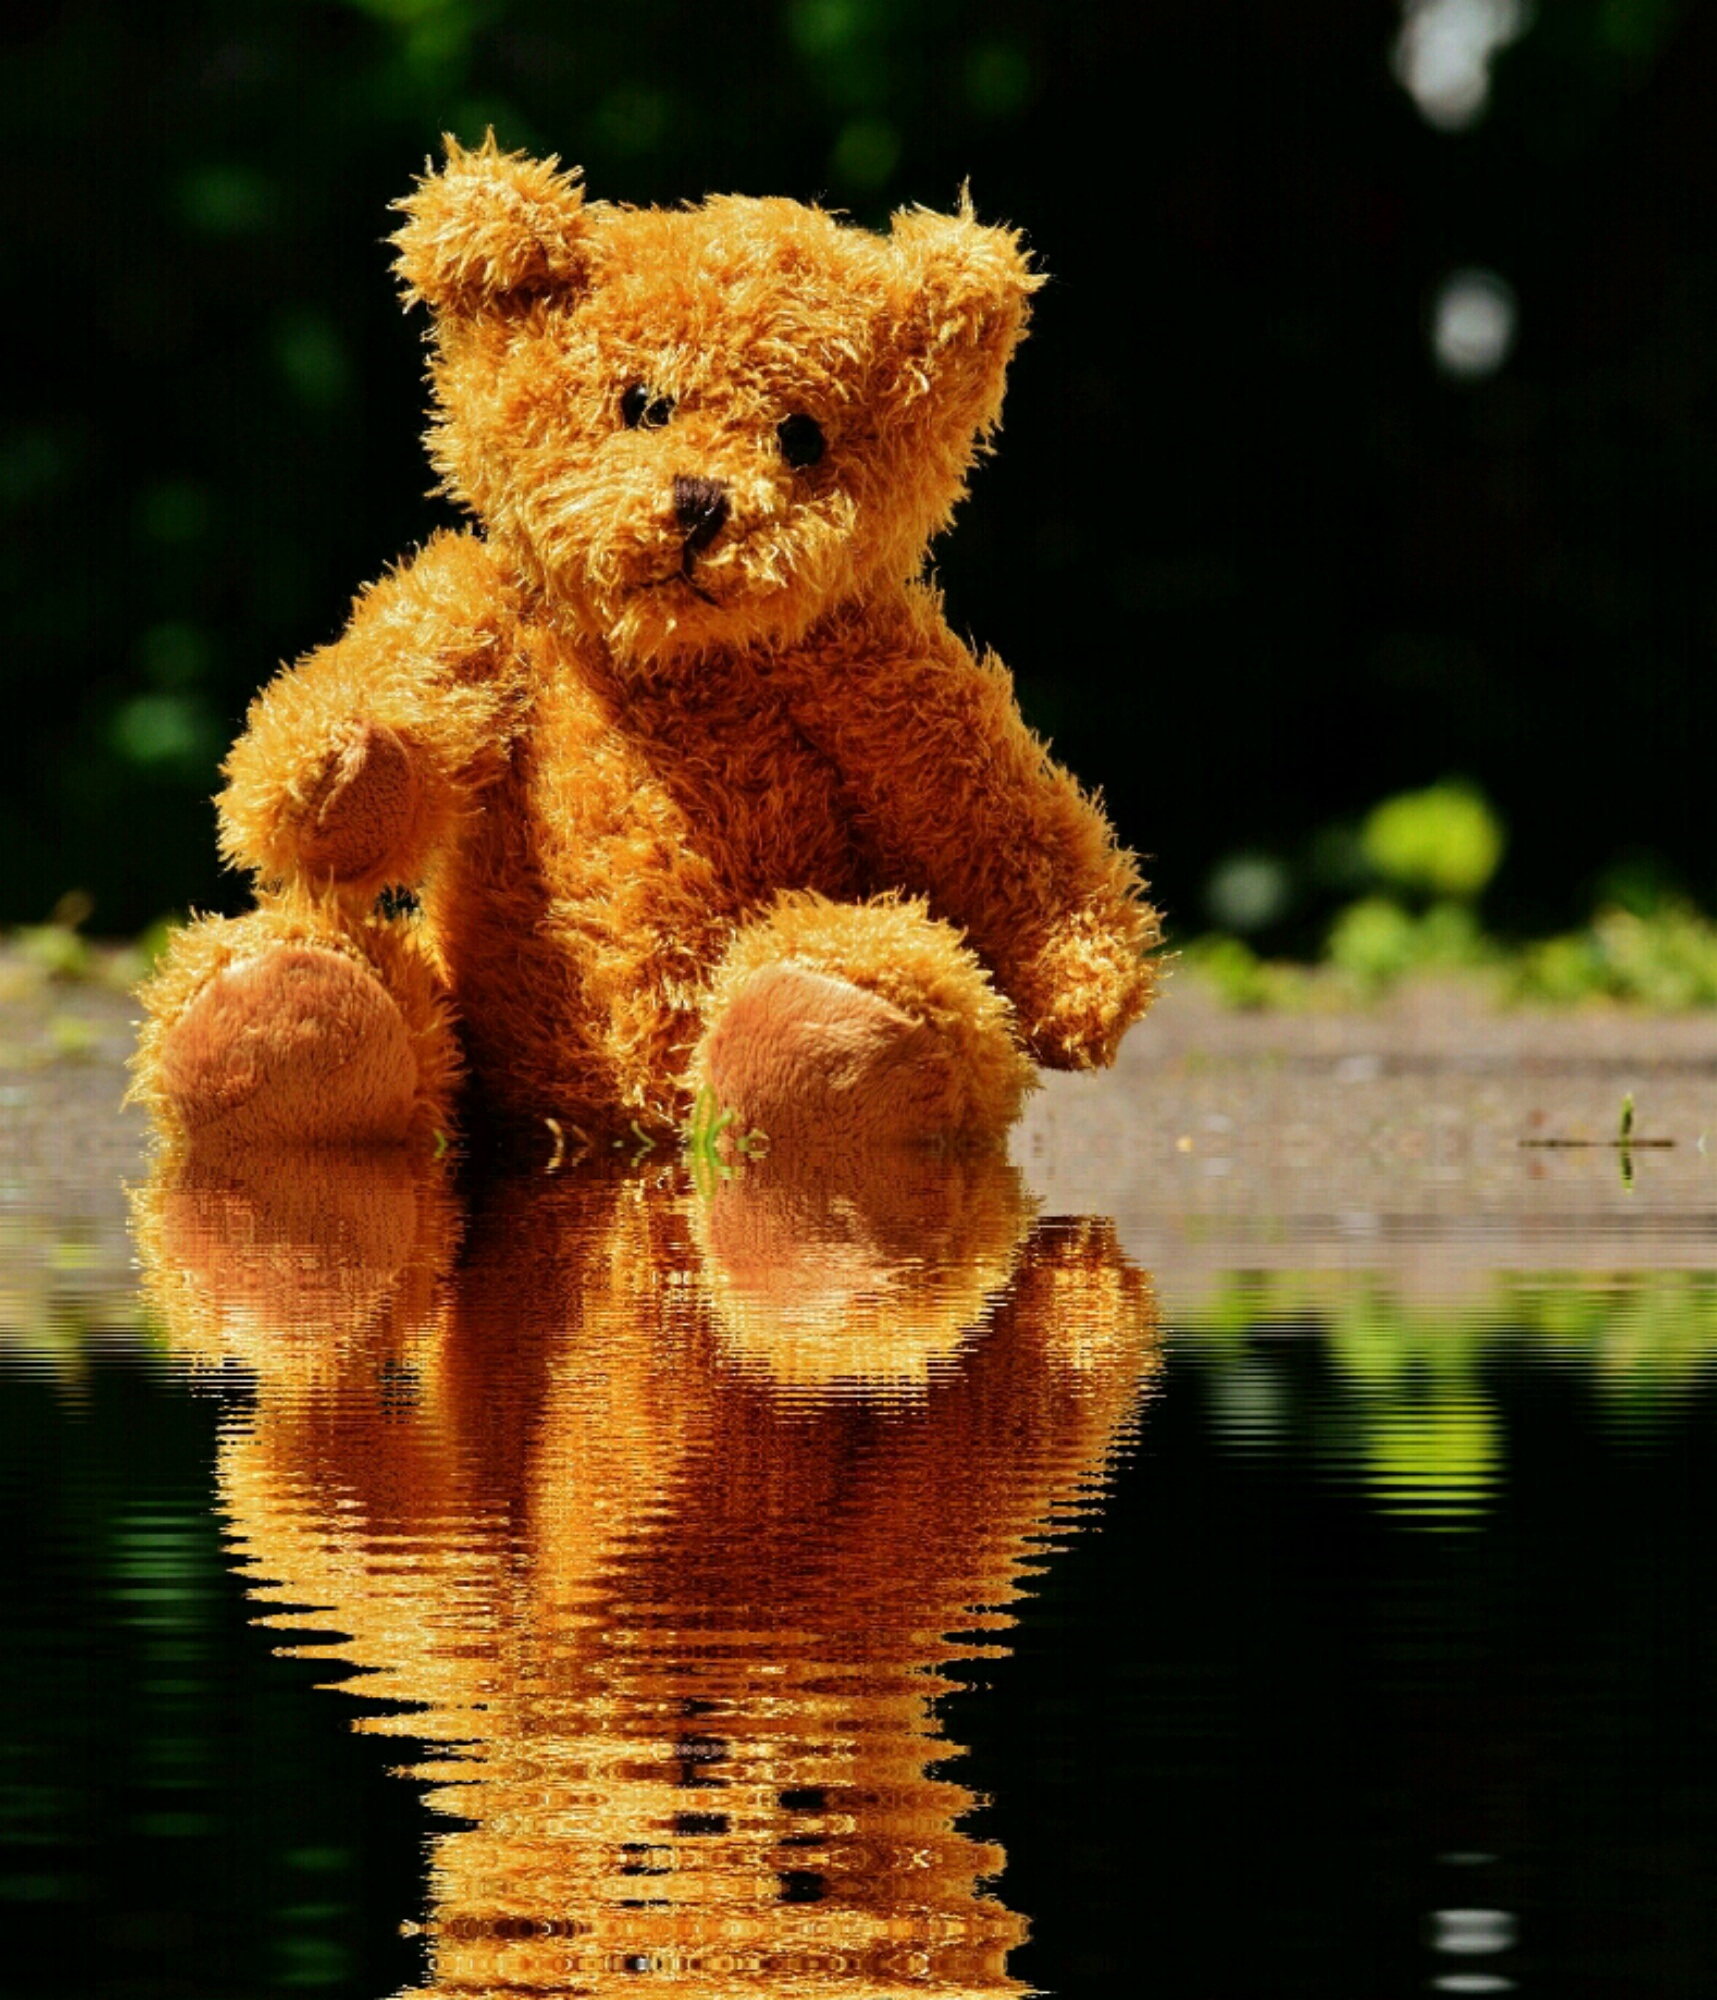
water, sweet, flower, animal, cute, bear, toy, brown bear, teddy bear, children, bank, toys, funny, plush, stuffed animal, mirroring, teddy, children toys, soft toy, furry teddy bear